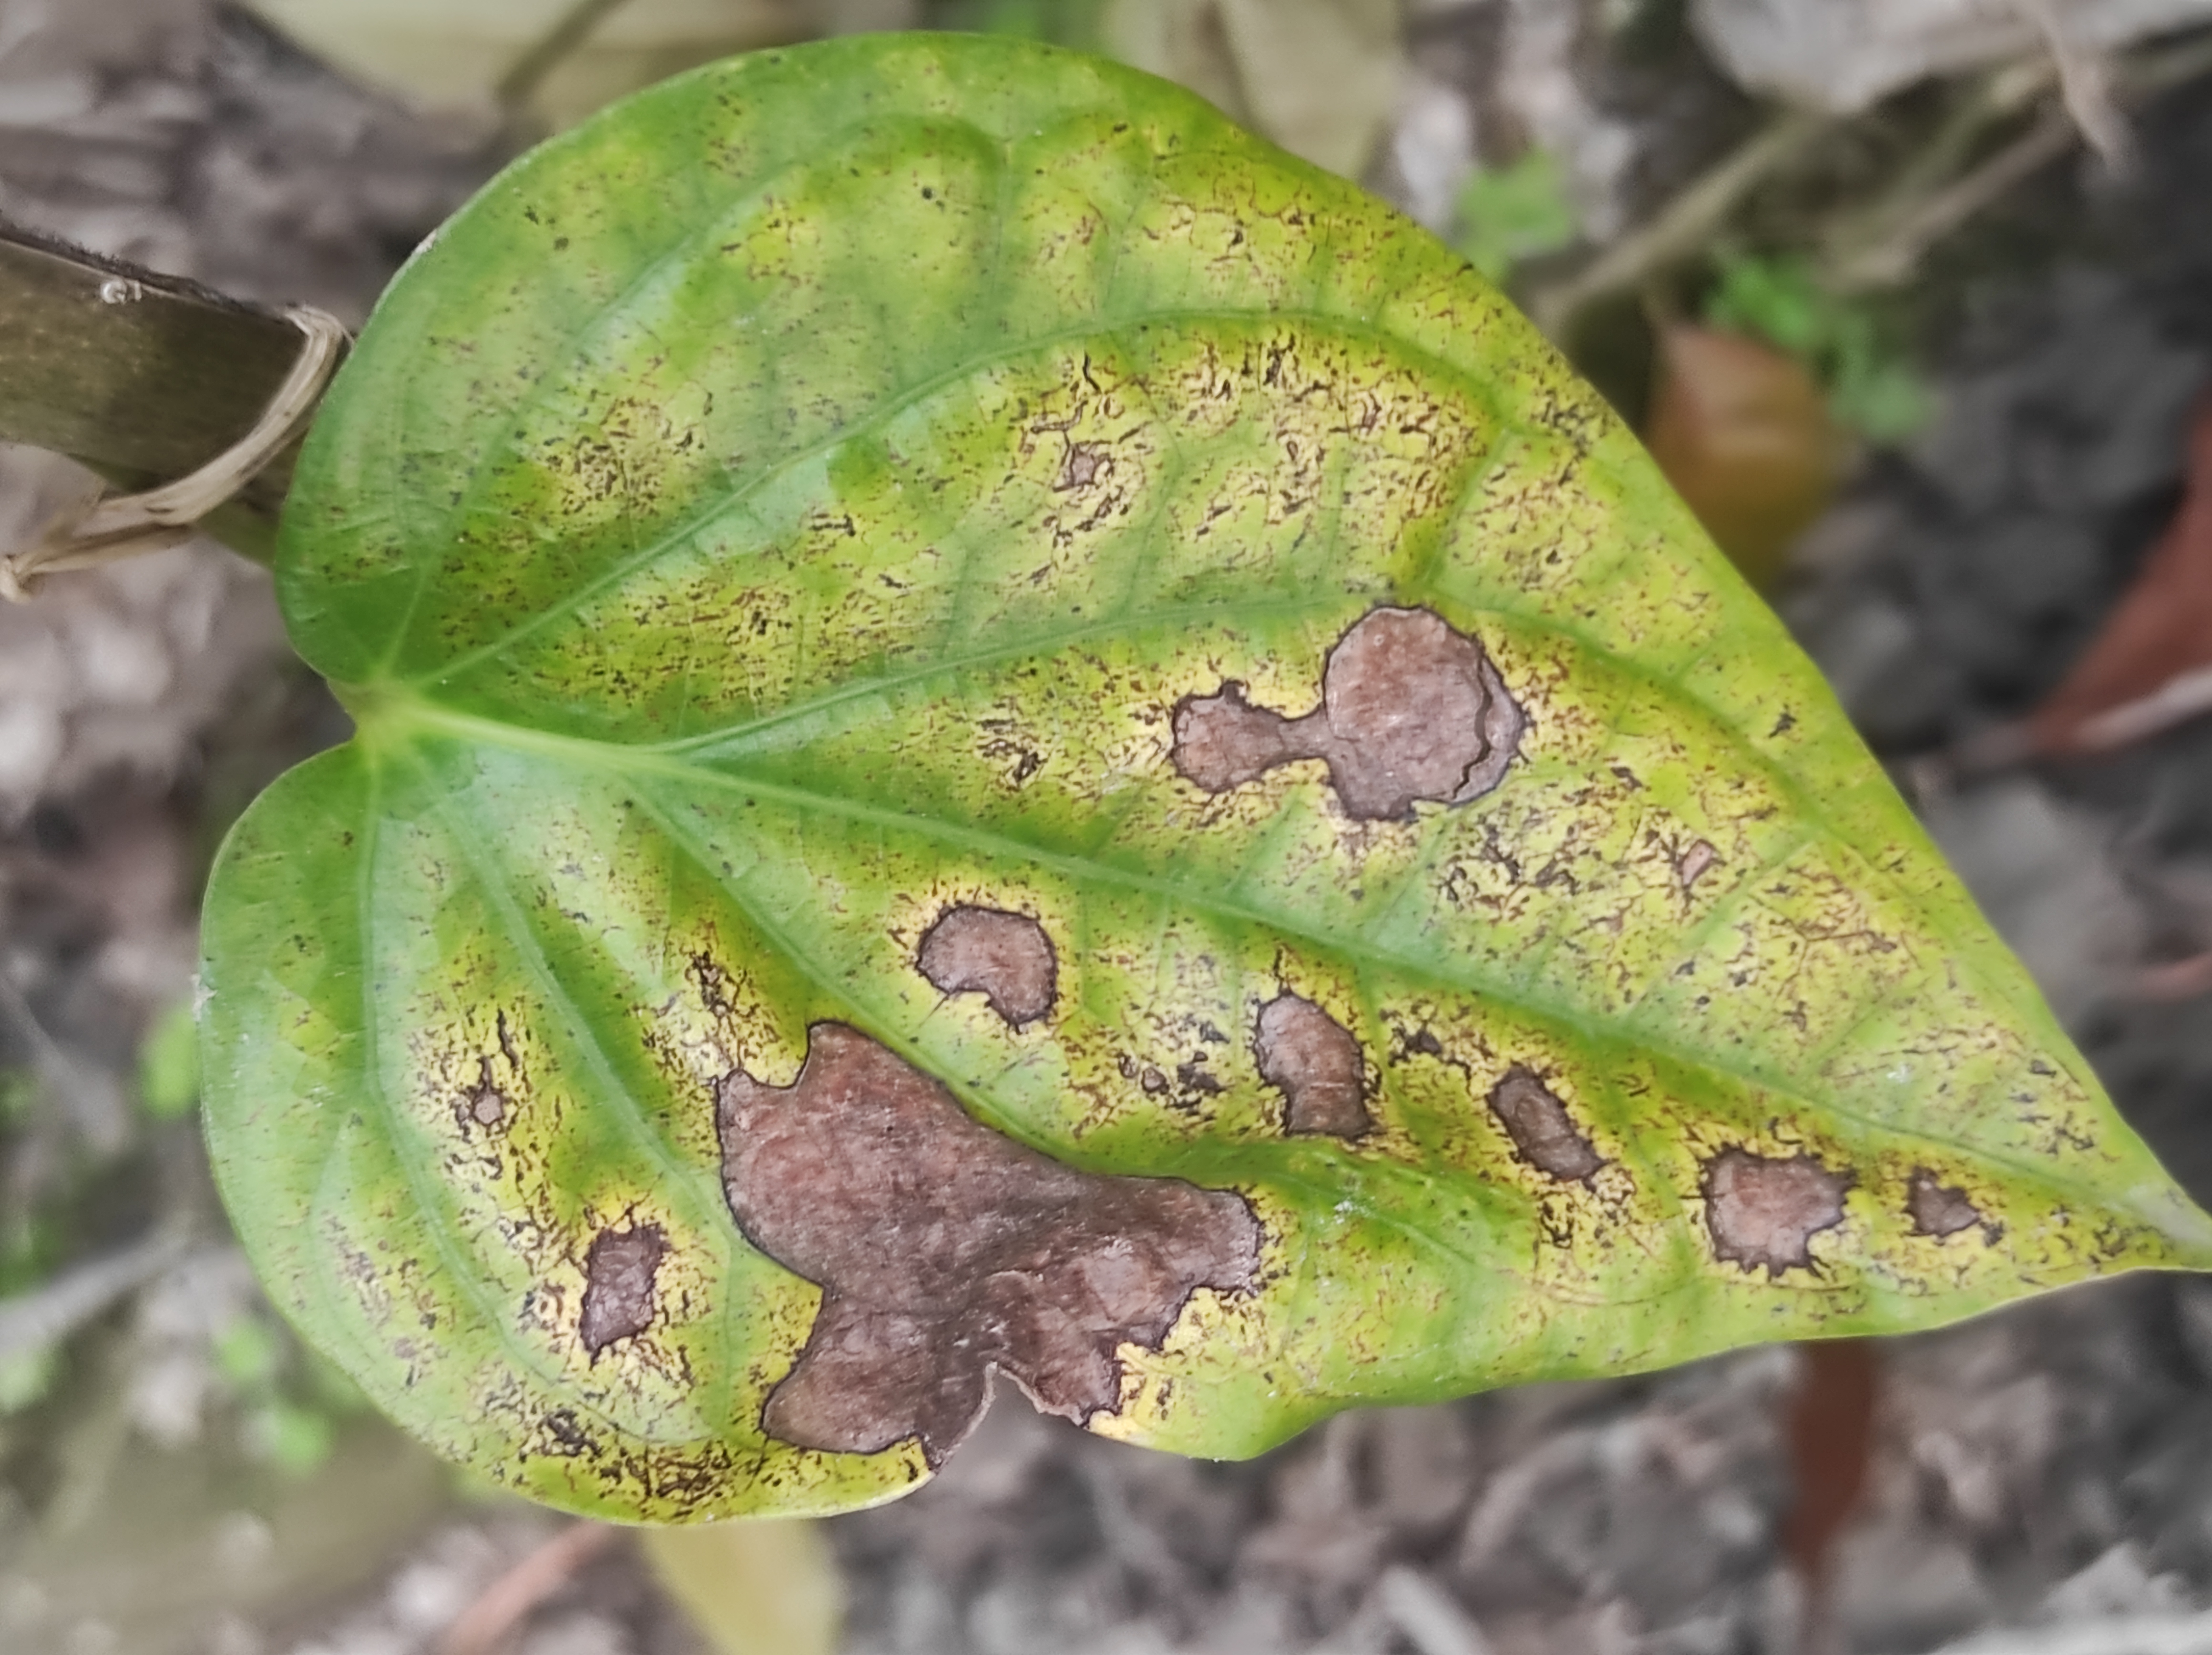
Label: Fungal_Brown_Spot_Disease